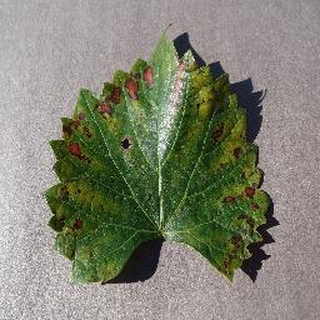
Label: grape_esca_black_measles